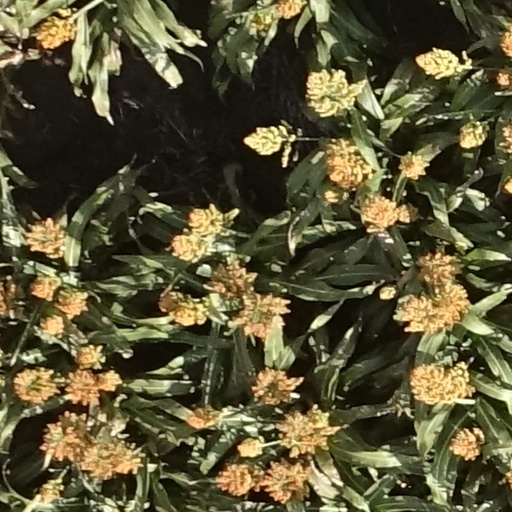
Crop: sorghum